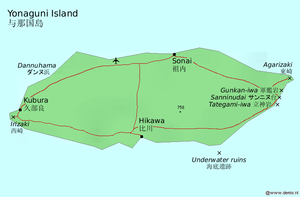
Carte de l'île de Yonaguni (Japon)
La structure sous-marine de Yonaguni est une formation gréseuse sous-marine située dans les eaux claires de la pointe d’Arakawa, à l’extrémité sud de l’île Yonaguni dans l’archipel japonais Ryūkyū. Cette île sous-marine fait l'objet de débats scientifiques depuis sa découverte en 1985 car selon certains elle pourrait être le vestige d'une cité préhistorique.
Yonaguni est une île du Japon faisant partie des îles Yaeyama, elles-mêmes appartenant à l'archipel Sakishima avec les îles Miyako à l'est et les îles Senkaku plus au nord, et donc aux îles Ryūkyū. Elle appartient administrativement au bourg de Yonaguni dans la préfecture d'Okinawa.